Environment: real
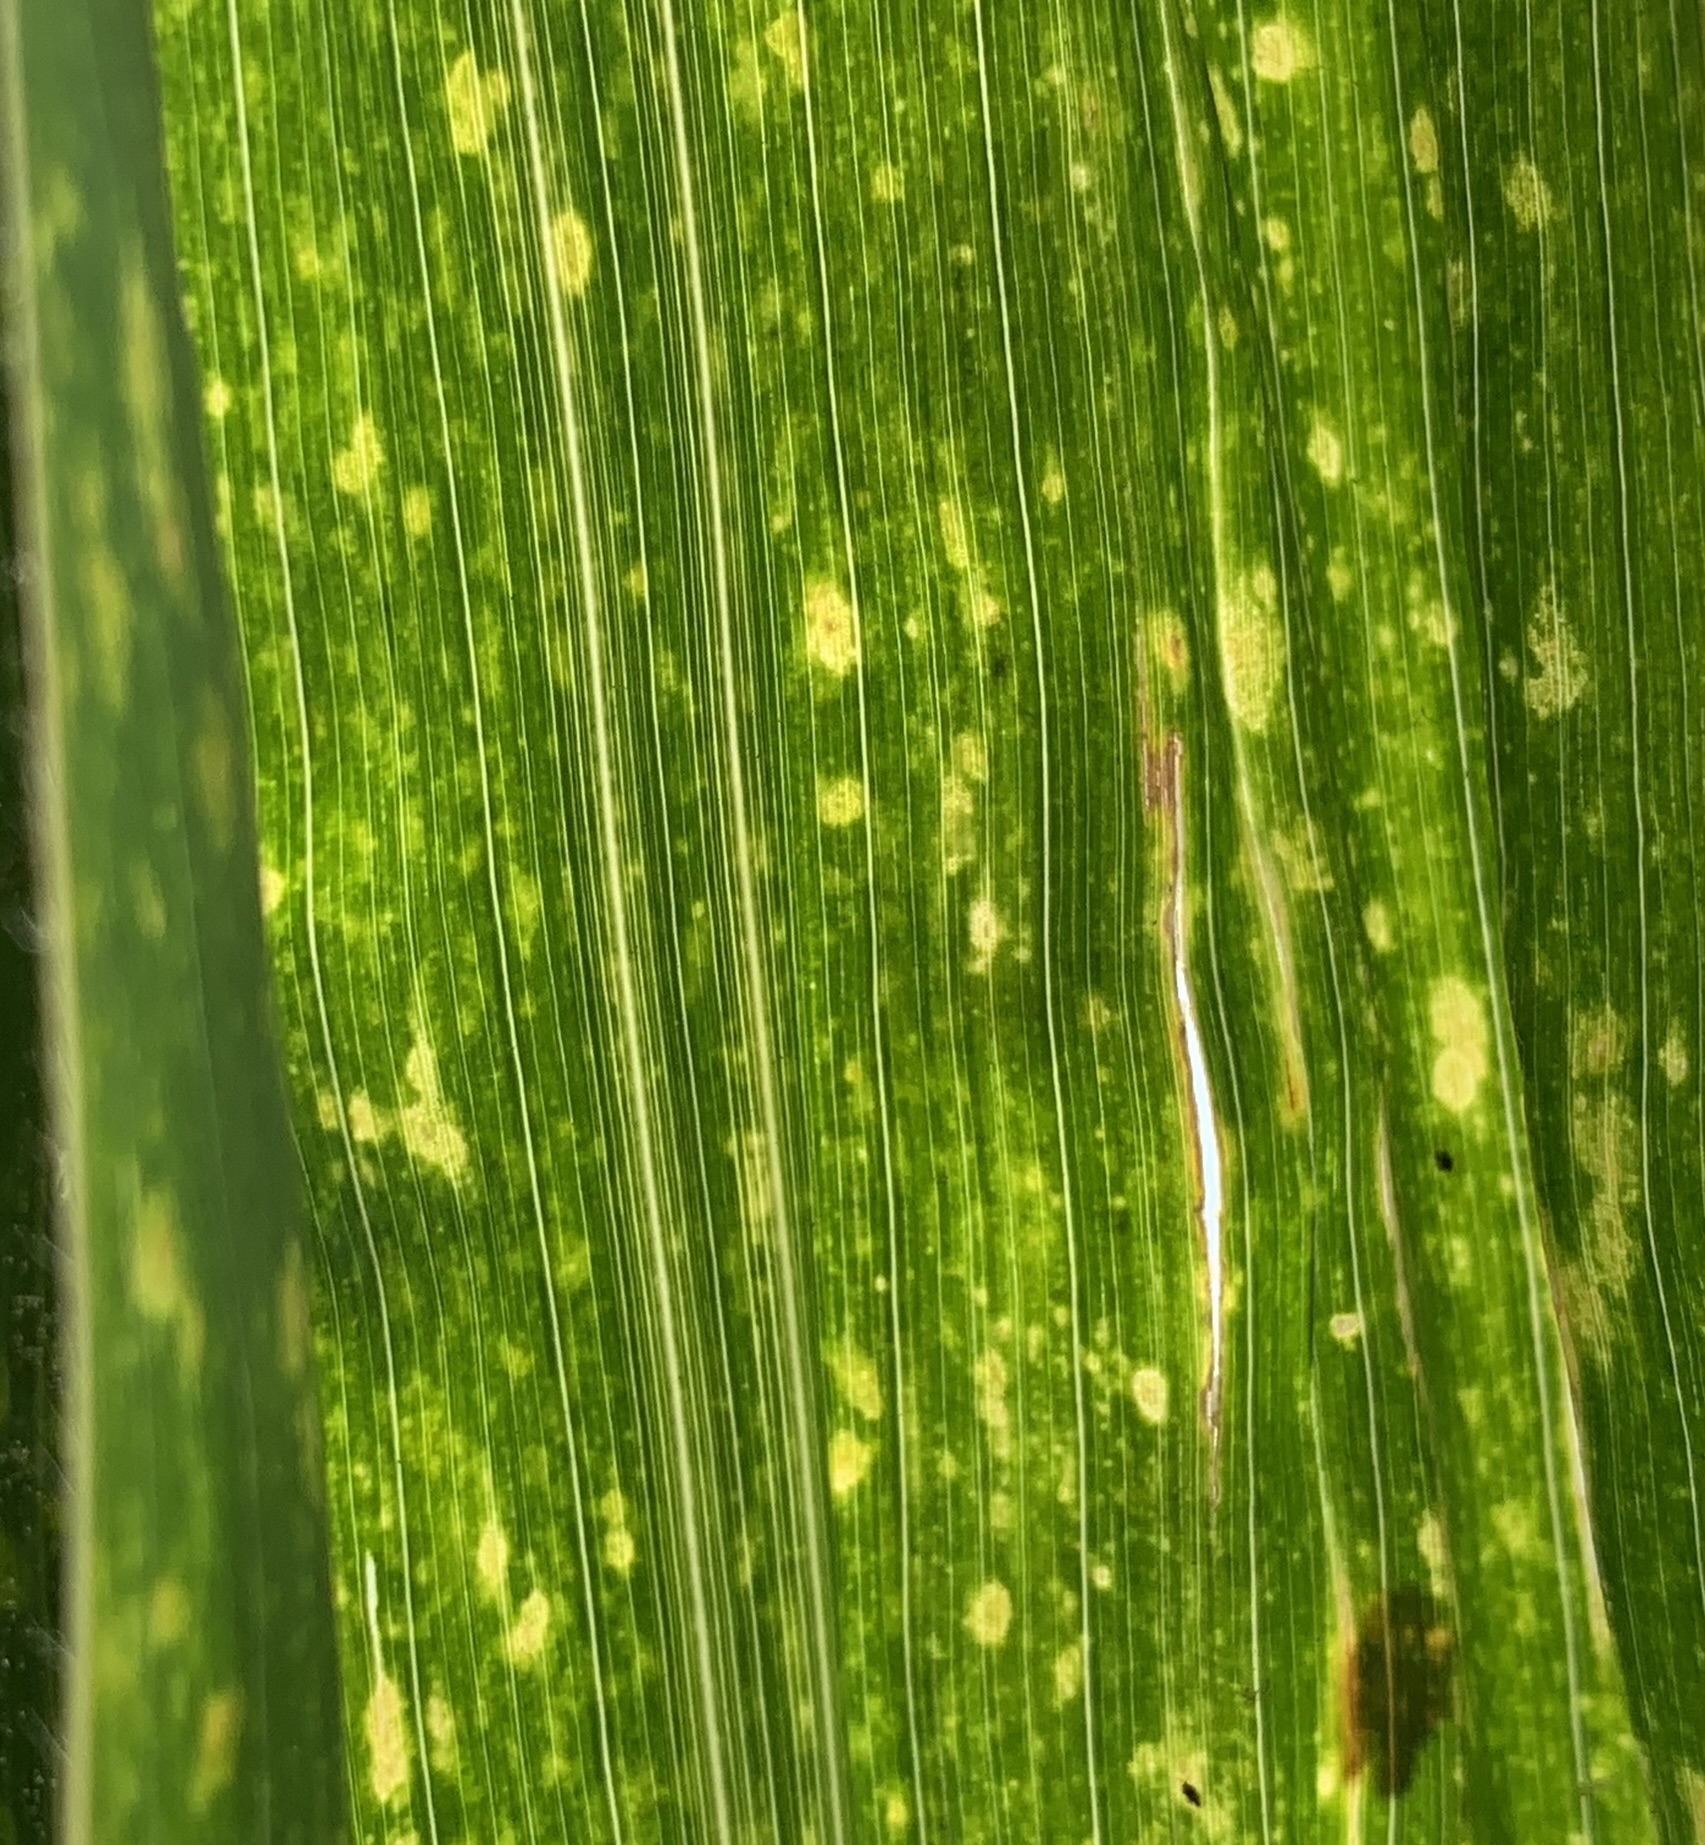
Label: lethal_necrosis